Mitsubishi Type 73 light truck

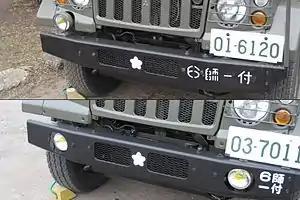
A comparison of an early Shin light truck bumper (above) and the revised bumper (below) with integrated fog lamps. The revision increased the number of fog lamps from one to two.

Both Kyū and Shin light truck vehicles can be outfitted with various weapon systems such as Kawasaki Type 64 anti-tank pods, Kawasaki Type 79 and Kawasaki Type 87 anti-tank missile launchers, Japan Steel Works Type 60 recoilless rifles, Sumitomo MINIMI LMGs and Sumitomo M2 machine guns to make them both a mobile anti-tank and anti-personnel vehicle.